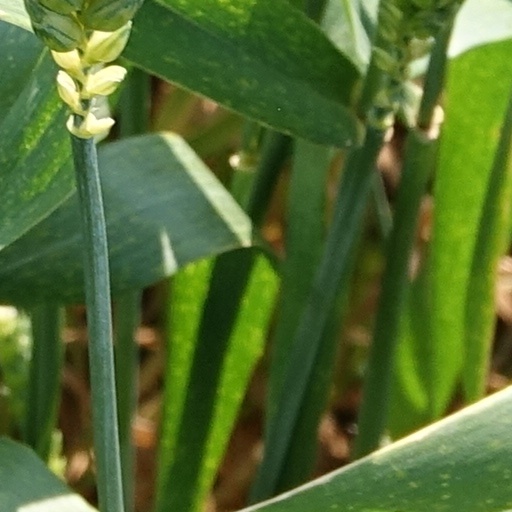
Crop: wheat